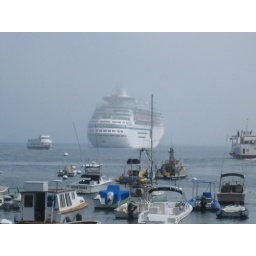
Royal Carribean cruise ship sitting in Avalon harbor.